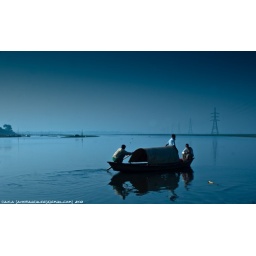
A boat in Buriganga river